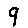
Label: 9